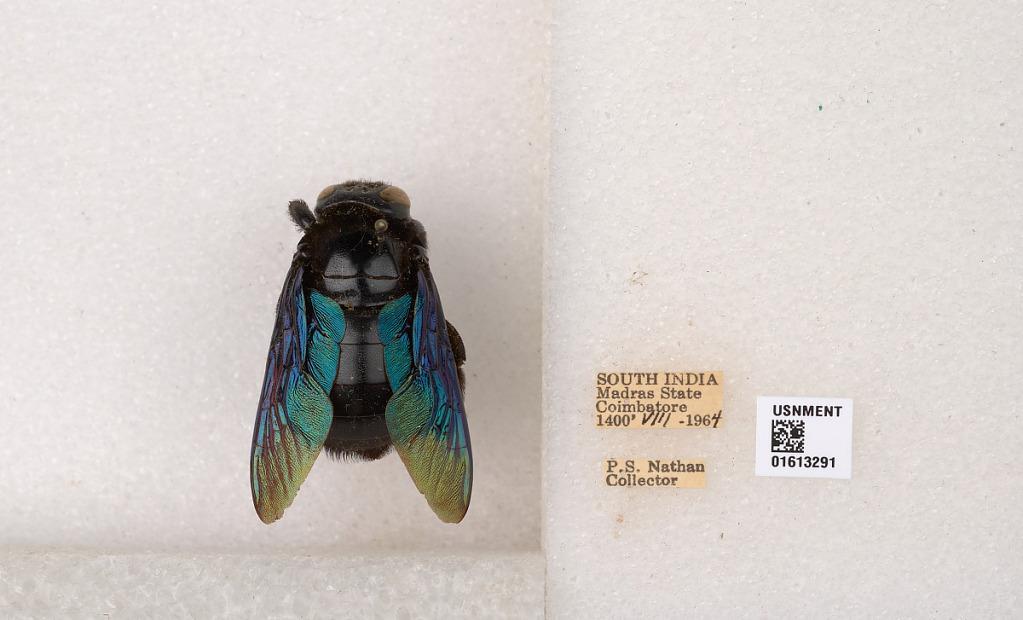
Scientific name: Xylocopa (Mesotrichia) tenuiscapa Westwood
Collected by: P. Nathan
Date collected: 1964-8-1
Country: India
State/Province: Tamil Nadu
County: Coimbatore
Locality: Coimbatore